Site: brandenburg
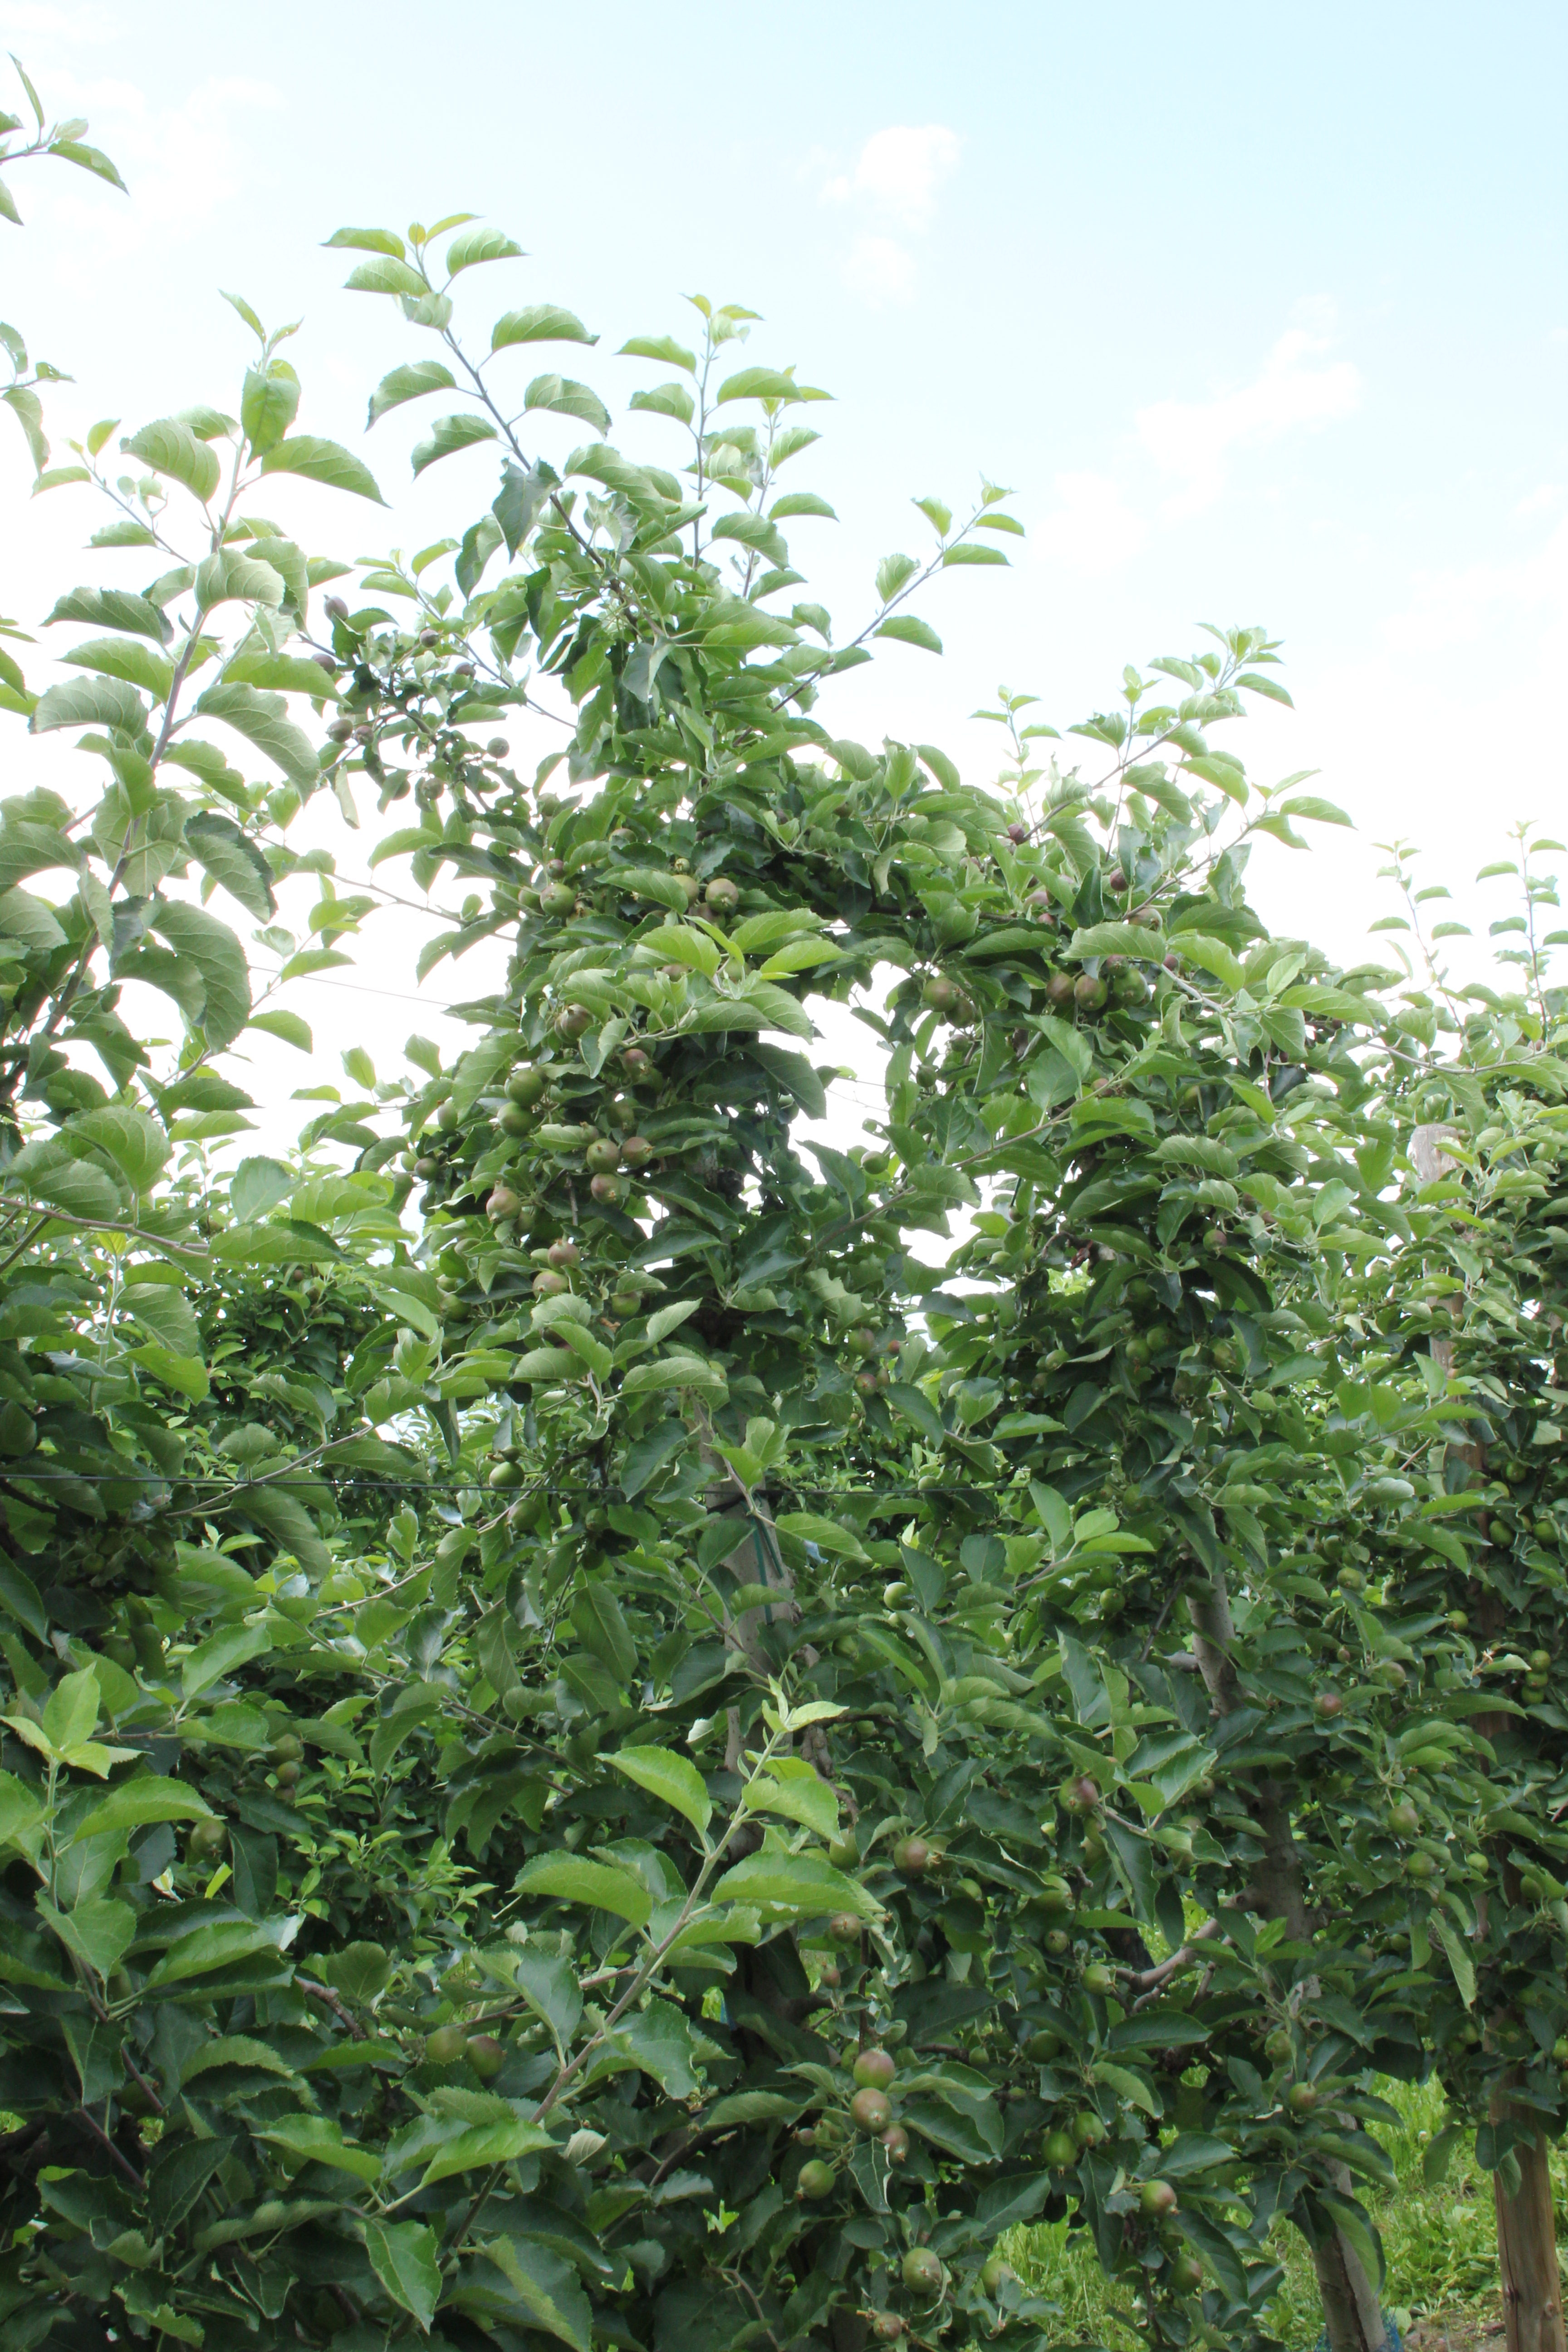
Growth stage (BBCH 73): Development of fruit